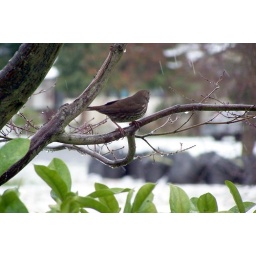
Sooty Fox Sparrow in the maple tree out front - taken through the front window